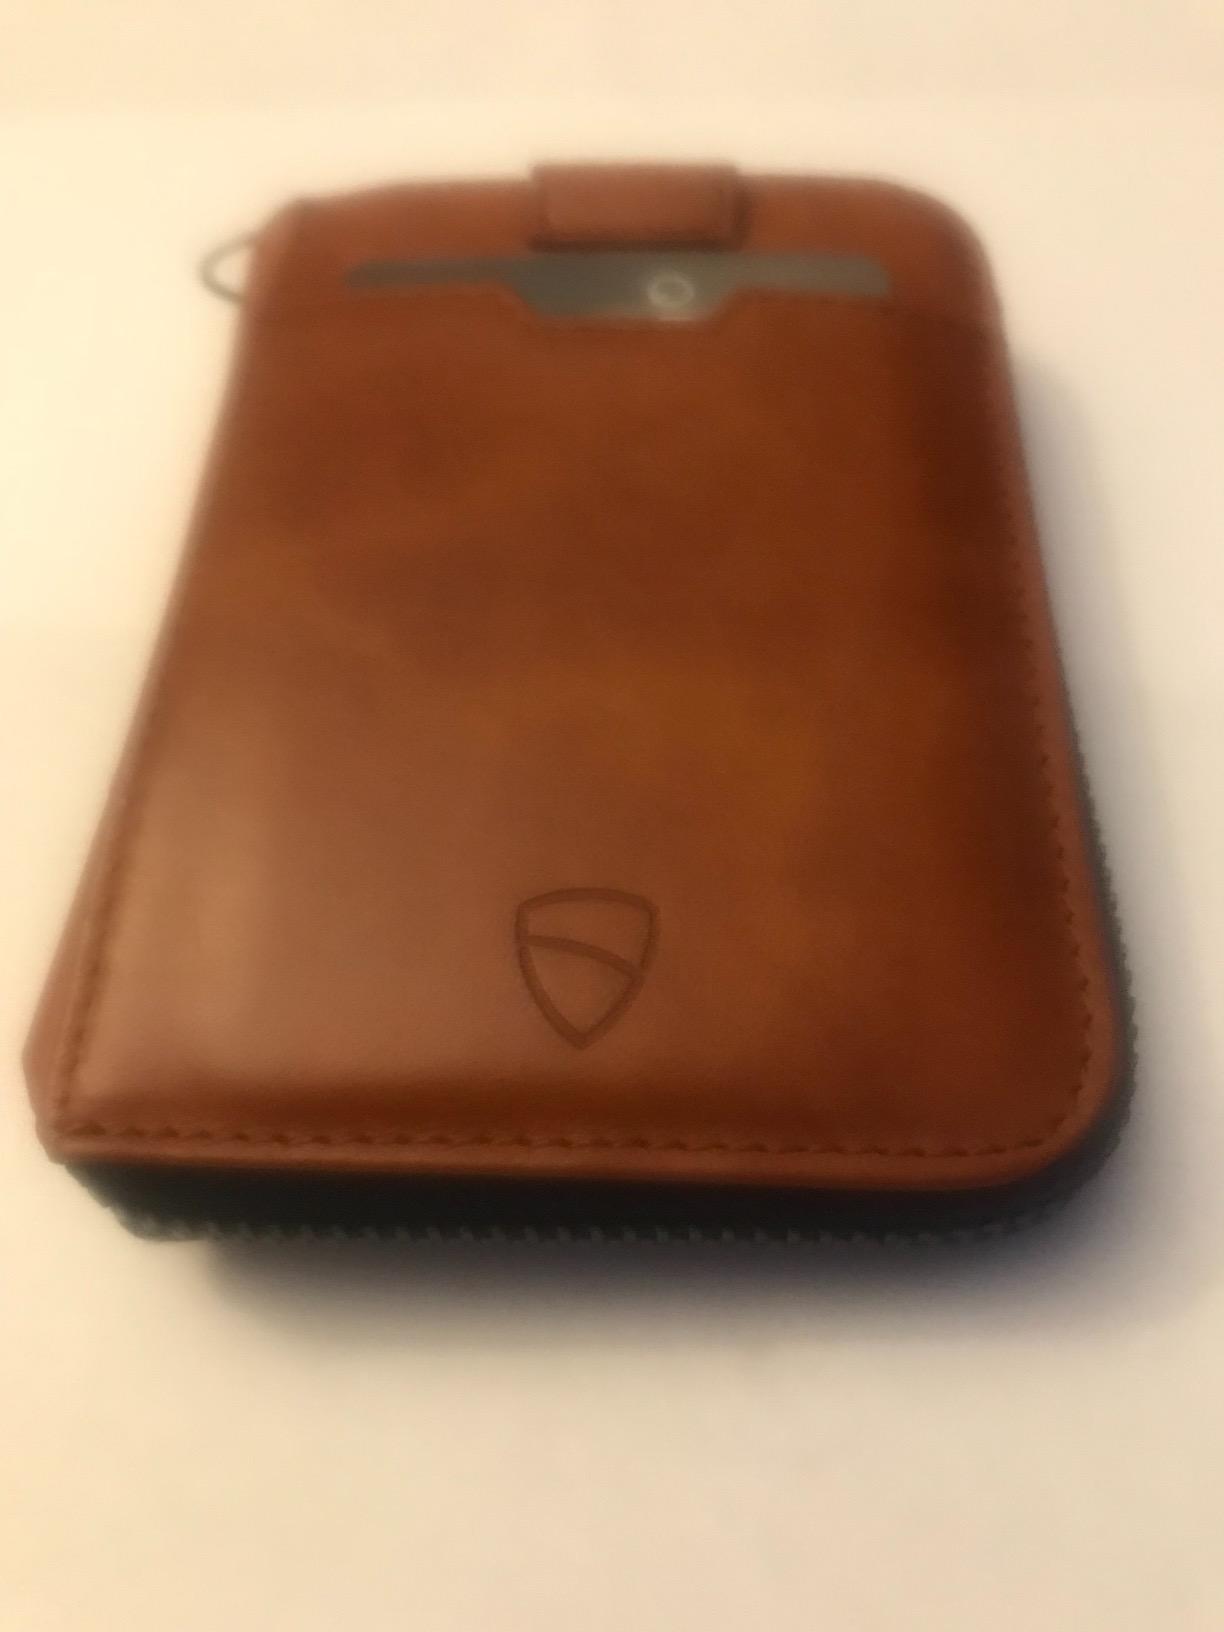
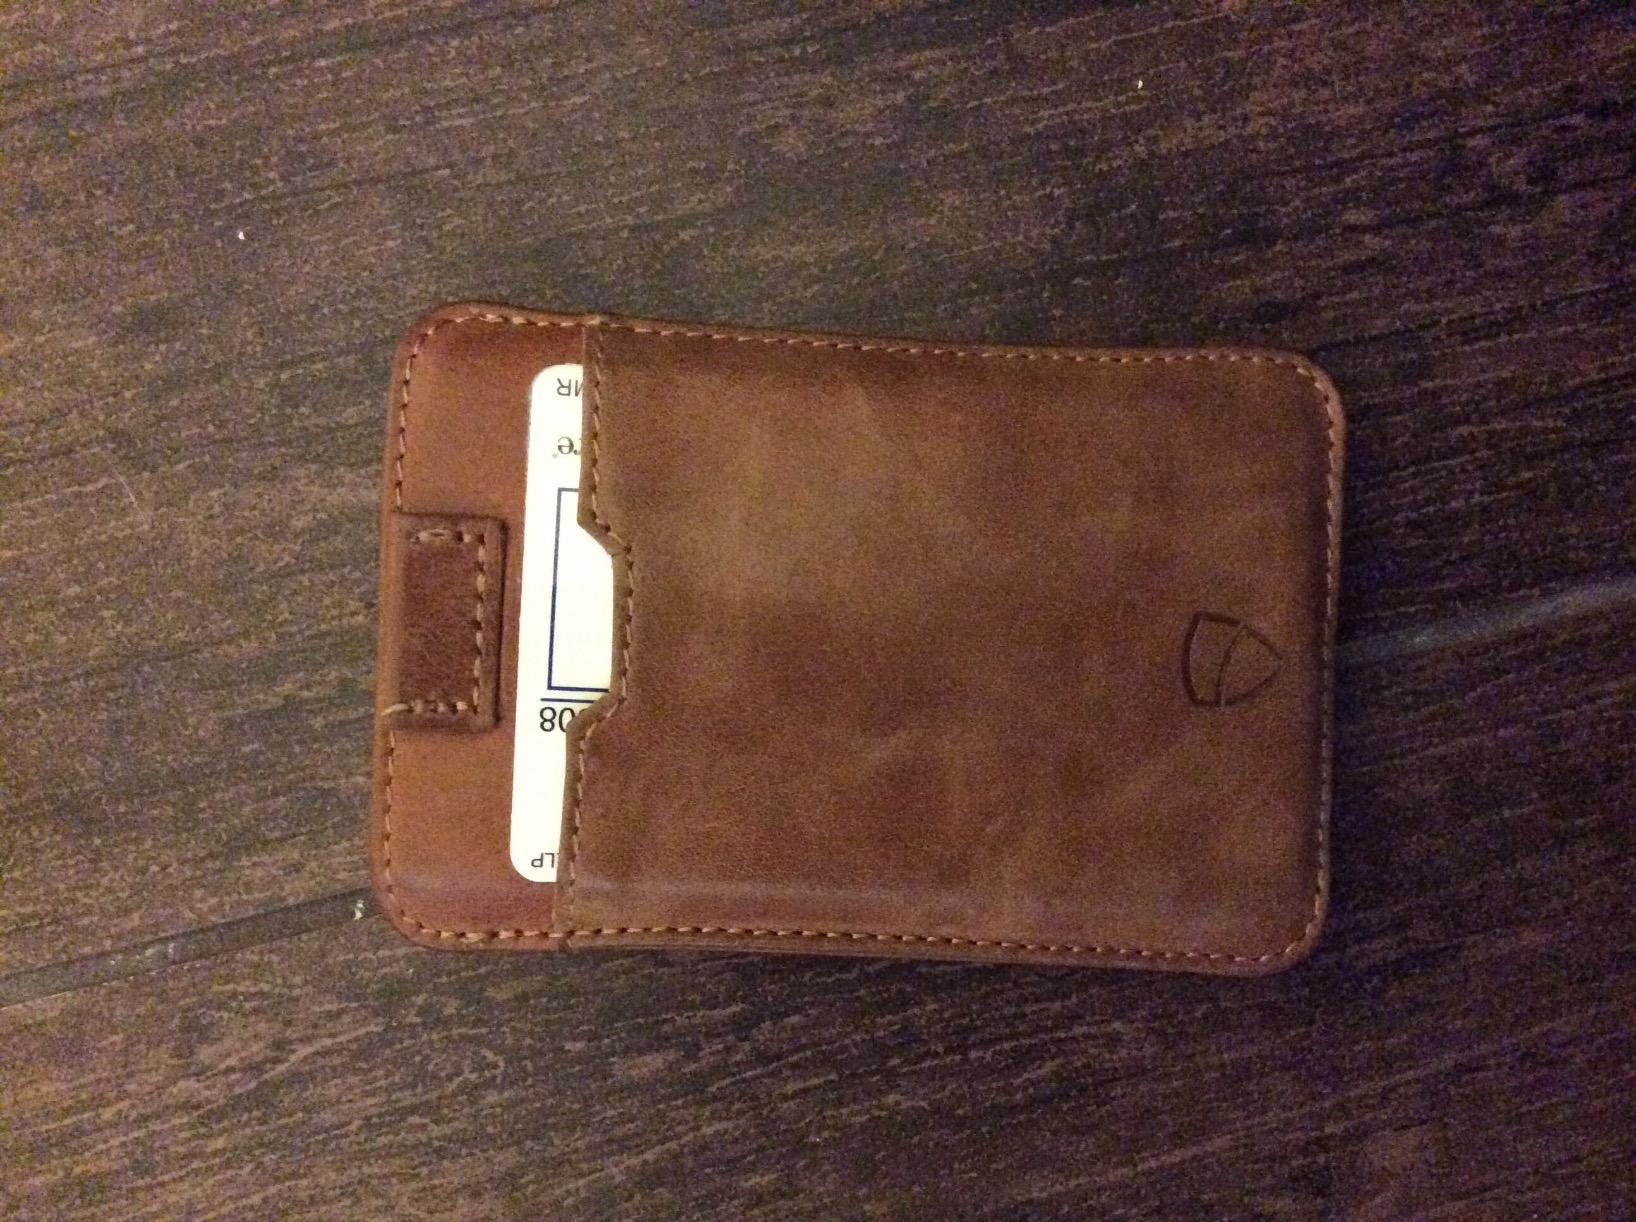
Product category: accessories_wallet
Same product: no